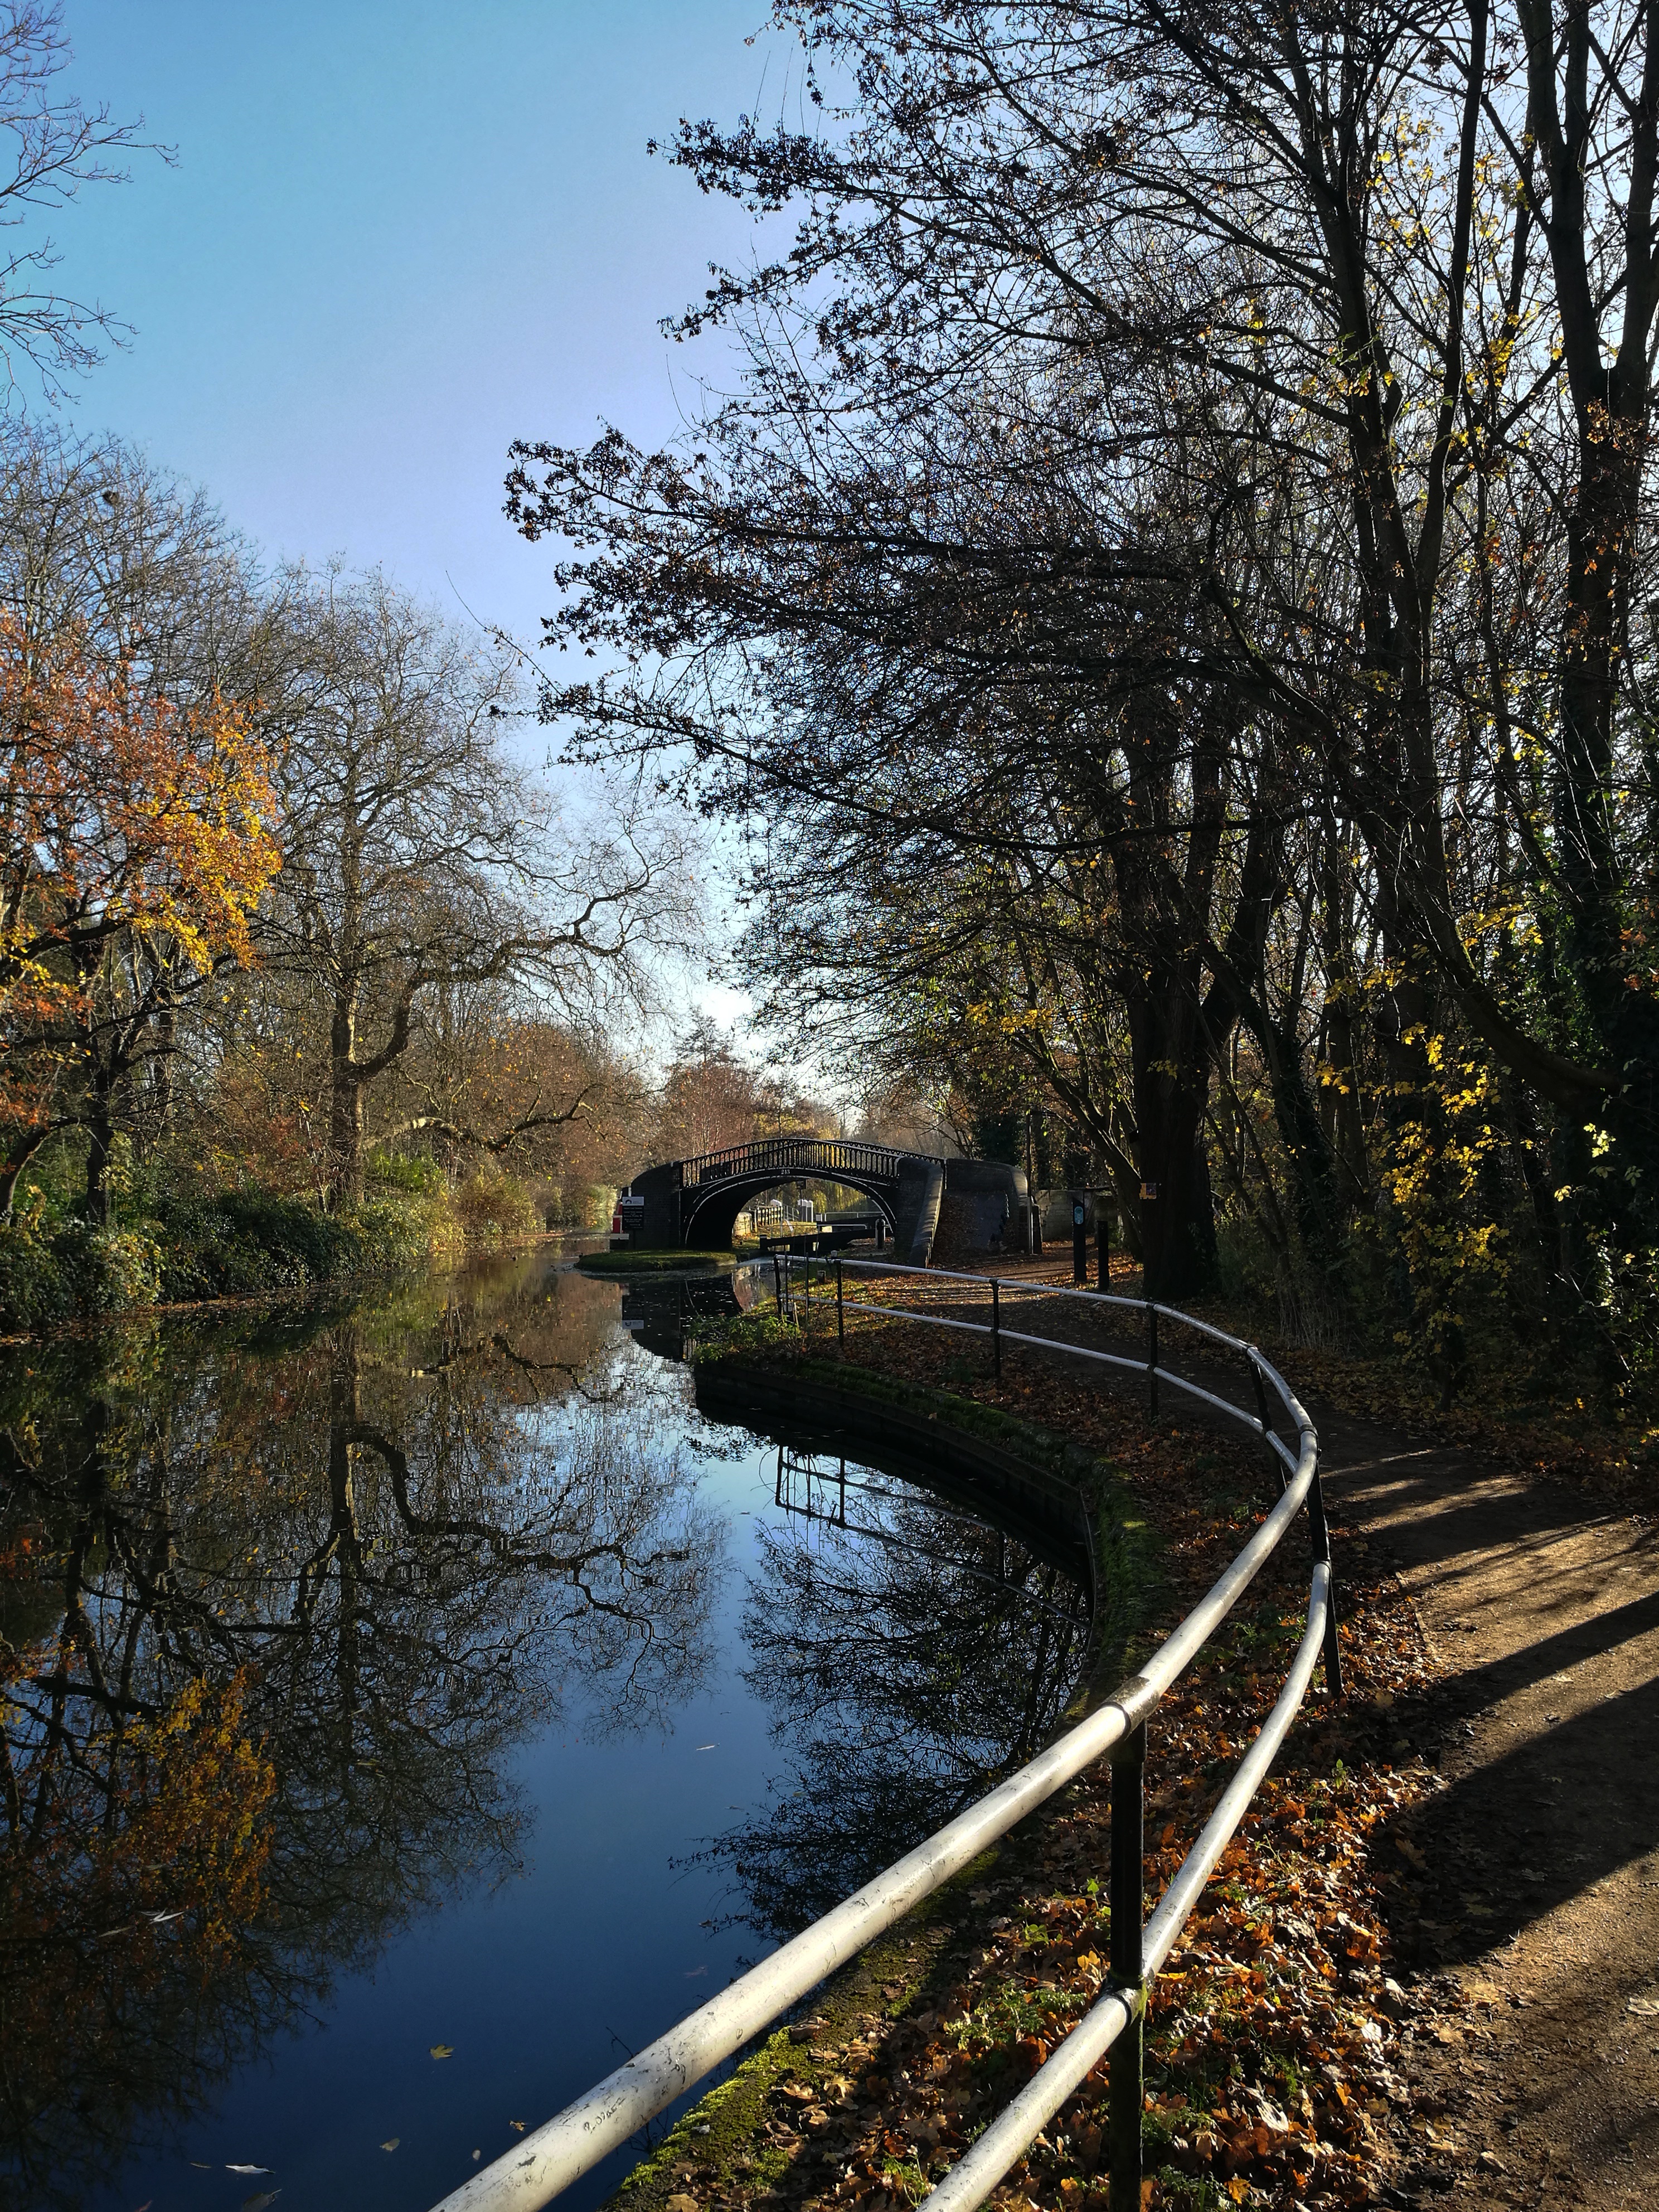
landscape, tree, water, nature, bridge, sunlight, morning, leaf, flower, river, canal, stream, evening, reflection, autumn, season, waterway, landform, woody plant